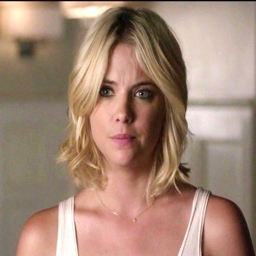
short hair , i am seriously contemplating doing this in the next couple of months !